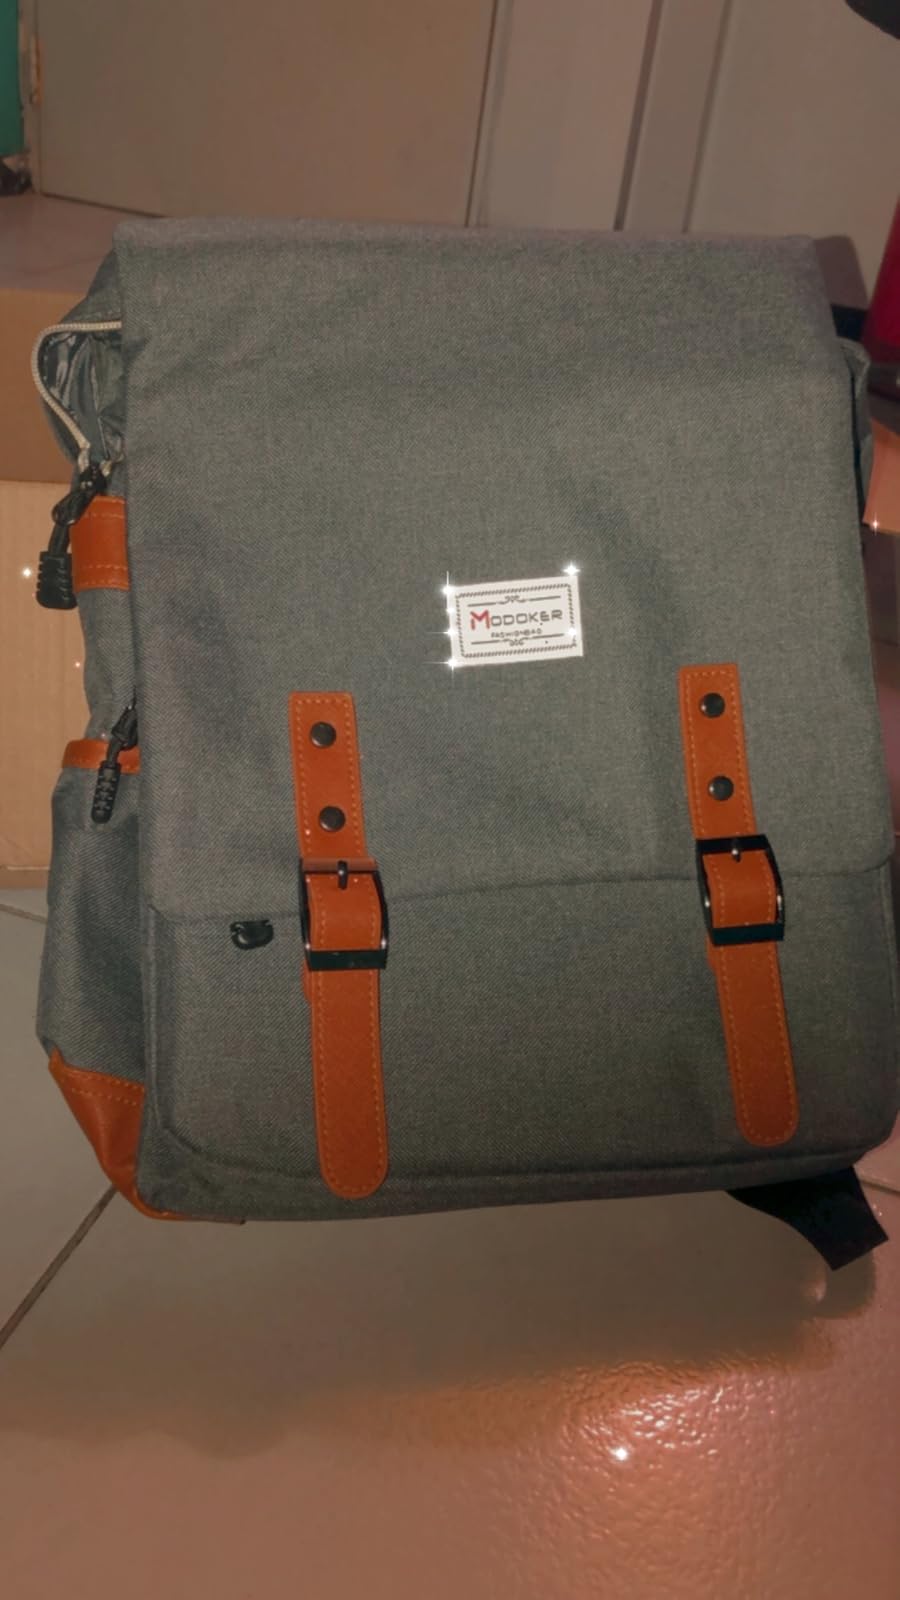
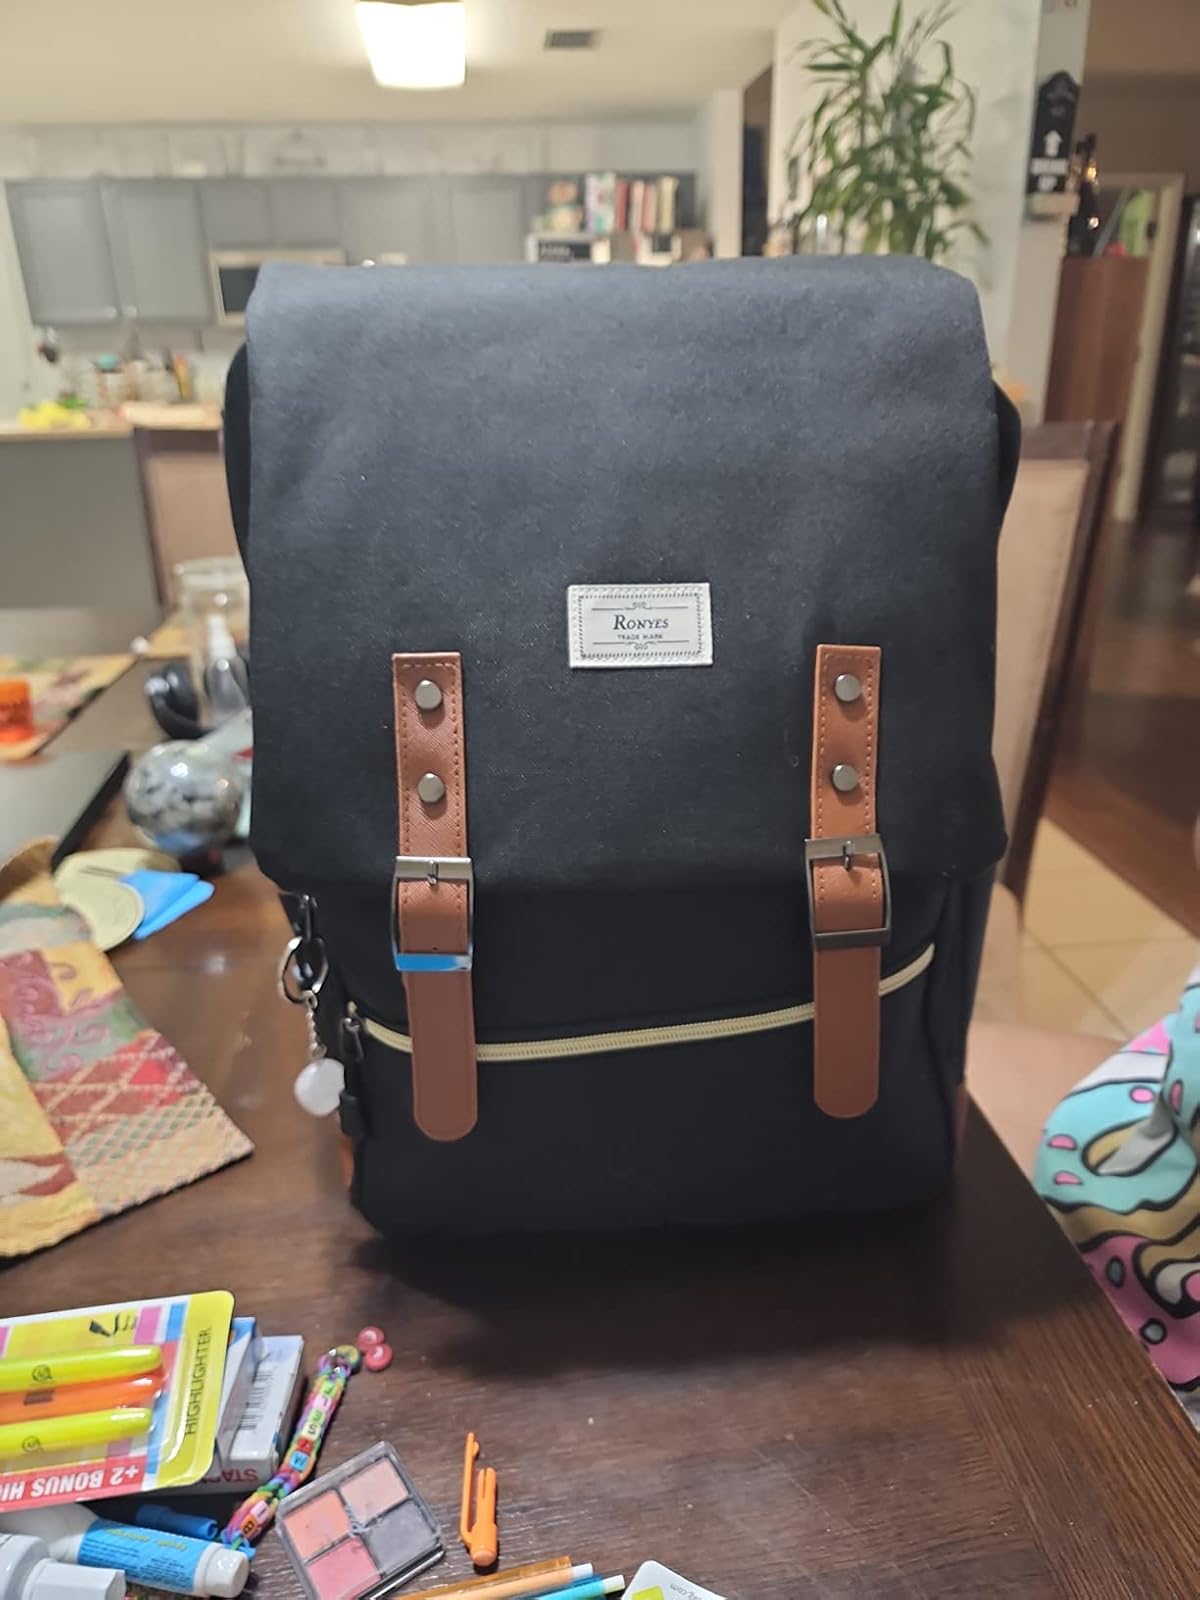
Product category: bag
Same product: no